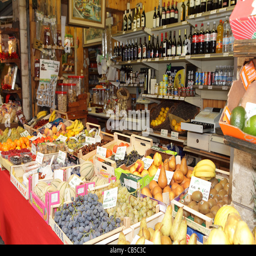
a shop selling fruit and various kinds of drink